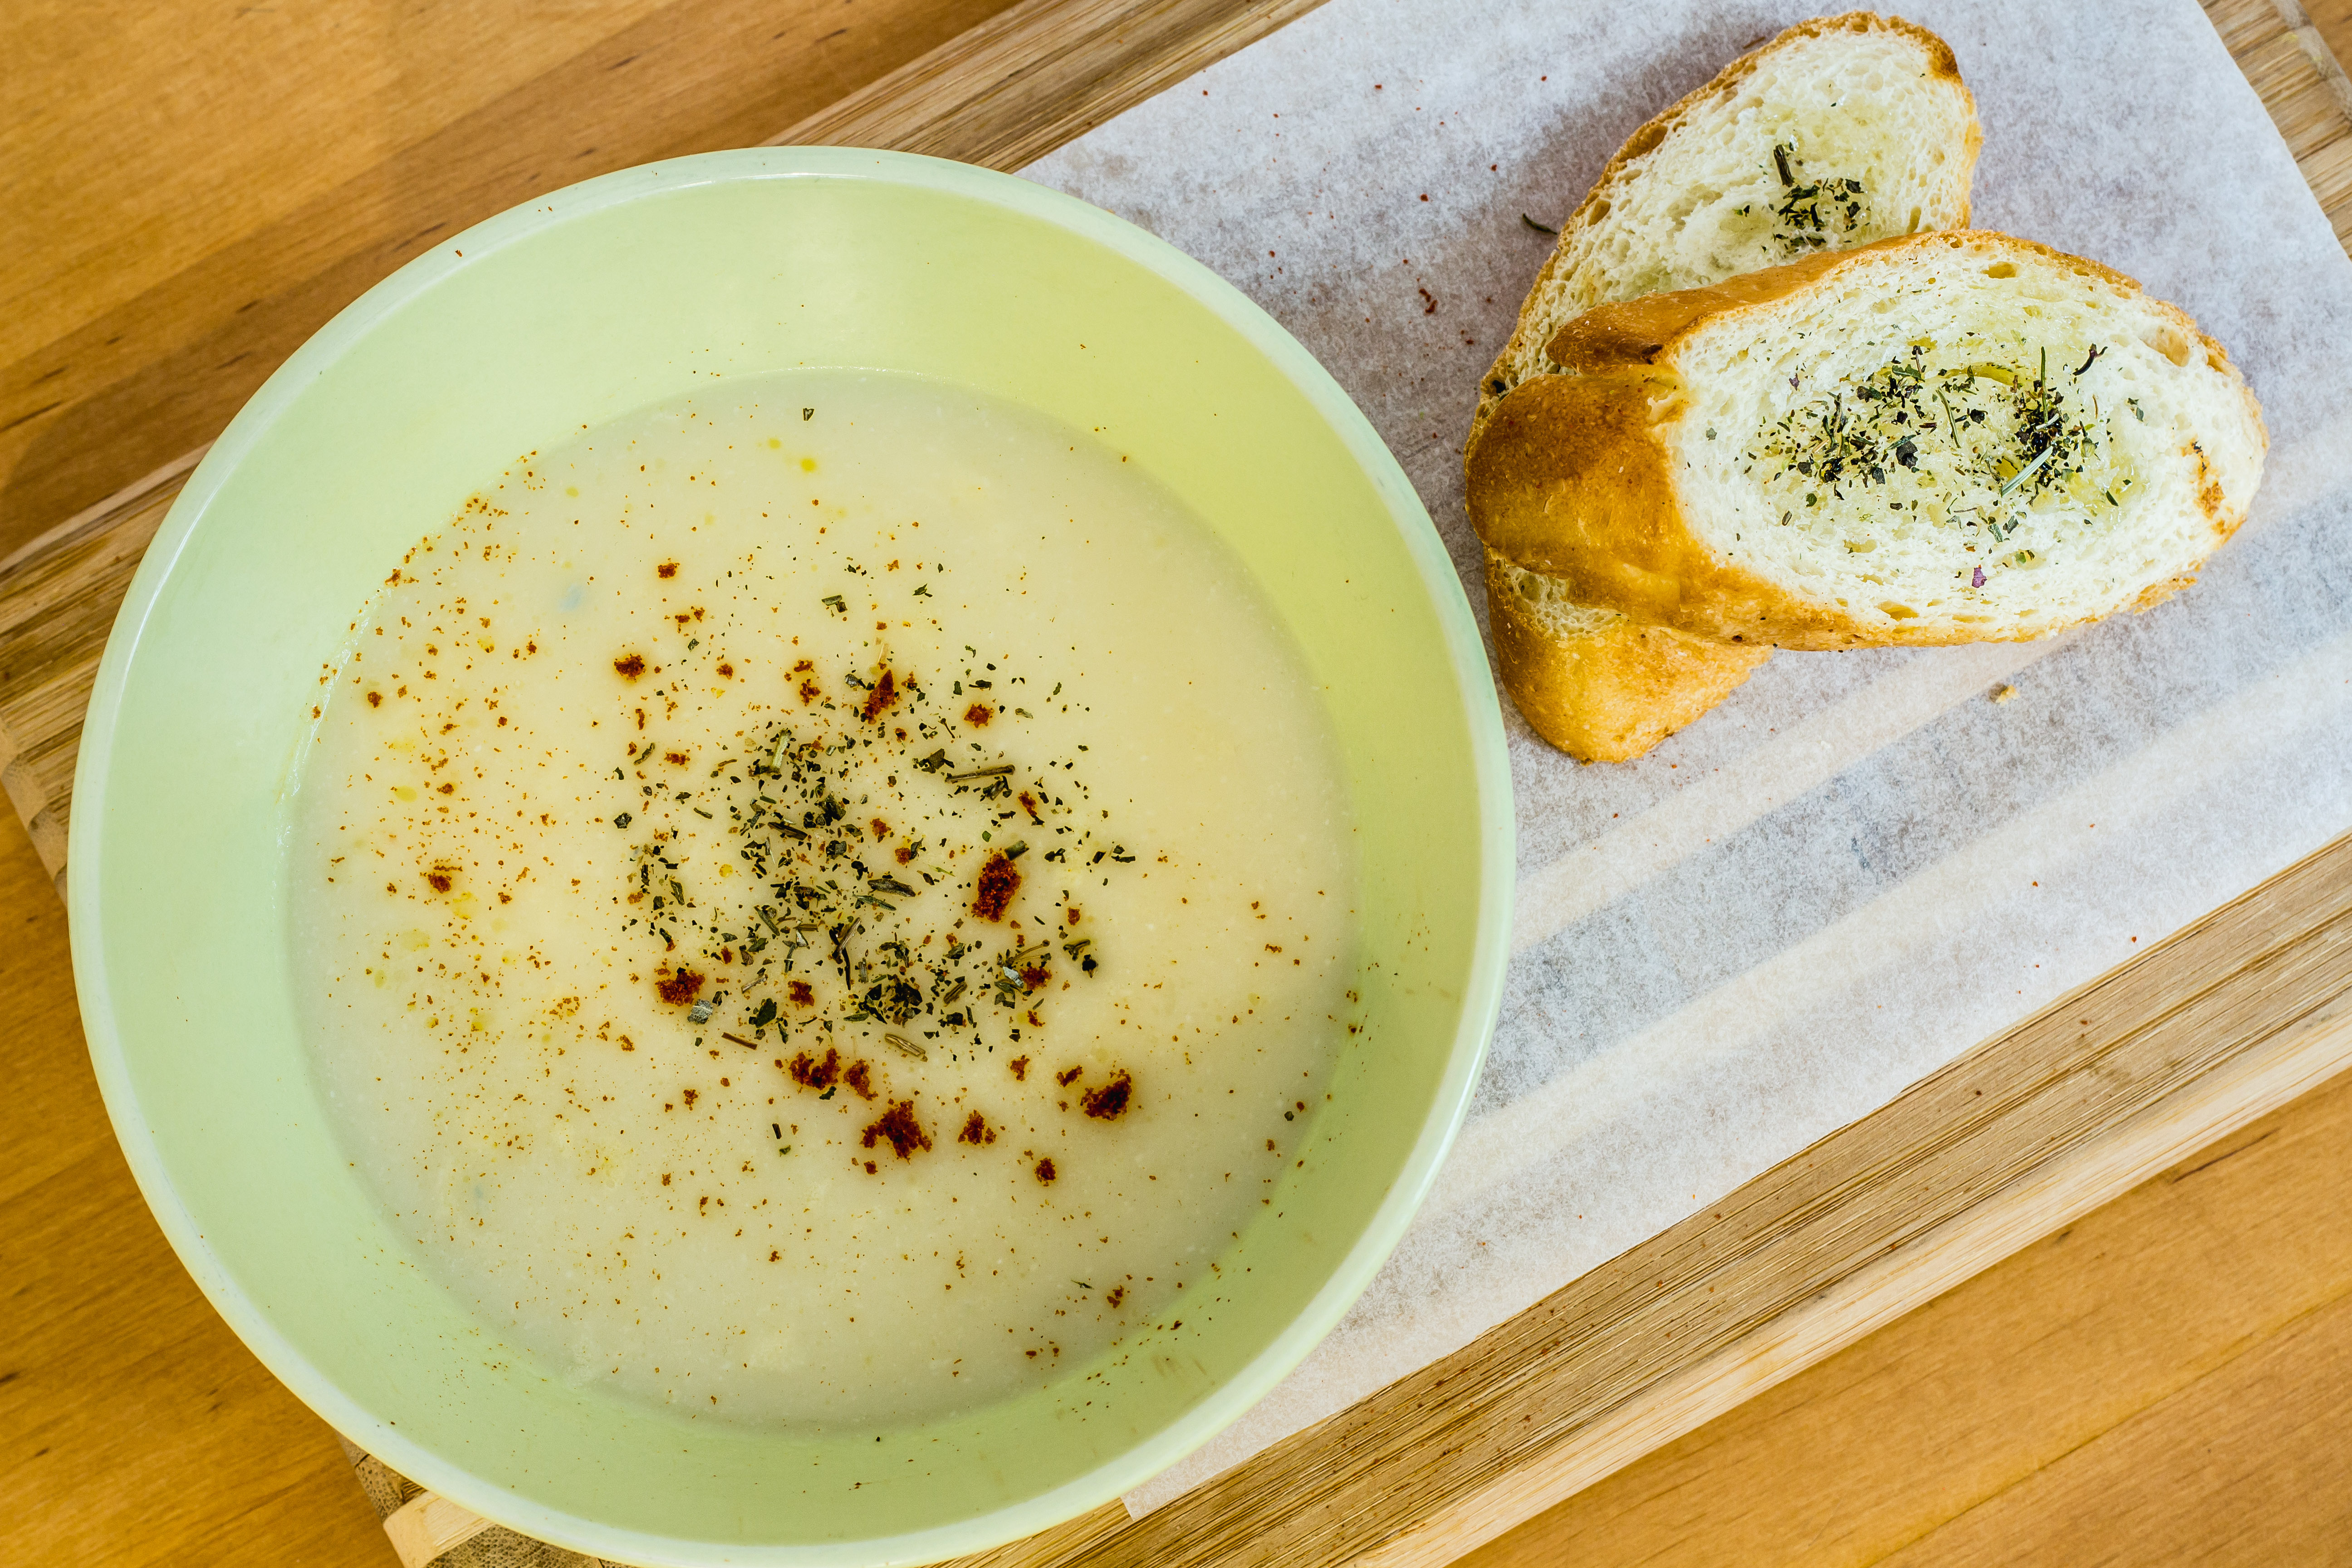
food, tableware, dishware, plate, ingredient, recipe, cuisine, staple food, serveware, Natillas, dish, sliced bread, produce, soup, cup, mixture, porcelain, Potage, comfort food, bread, brown bread, fast food, Cullen skink, cr me anglaise, drink, platter, dairy, whole wheat bread, gluten, Biskotso, Cicchetti, potato bread, breakfast, Velout sauce, la carte food, clam chowder, finger food, bowl, sandwich, dip, condiment, graham bread, rye bread, hardwood, meal, culinary art, garnish, saucer, Avgolemono, sourdough, dessert, wood stain, chowder, brunch, Hollandaise sauce, loaf, ceramic, side dish